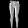
Label: Trouser